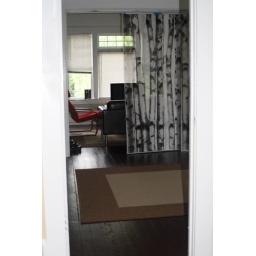
If you go to Spencer's house and stand in his kitchen this will be the view...